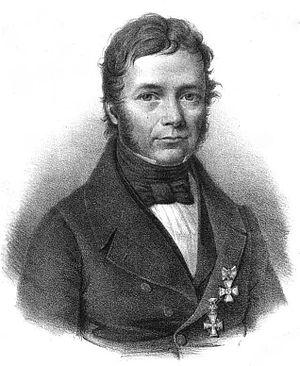
Johannes Voigt, né le 27 août 1786 à Bettenhausen dans le duché de Saxe-Meiningen et mort le 23 septembre 1863 à Königsberg, est un historien allemand et père de l'historien et chercheur Georg Voigt.